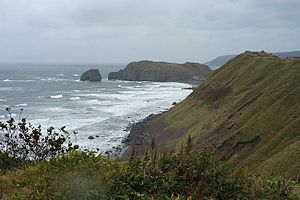
Kunasjir
Kunasjir er den sydligste ø i Kurilerne i Sakhalin oblast i det østligste Rusland. Øen tilhørsforhold til Rusland er bestridt af Japan.